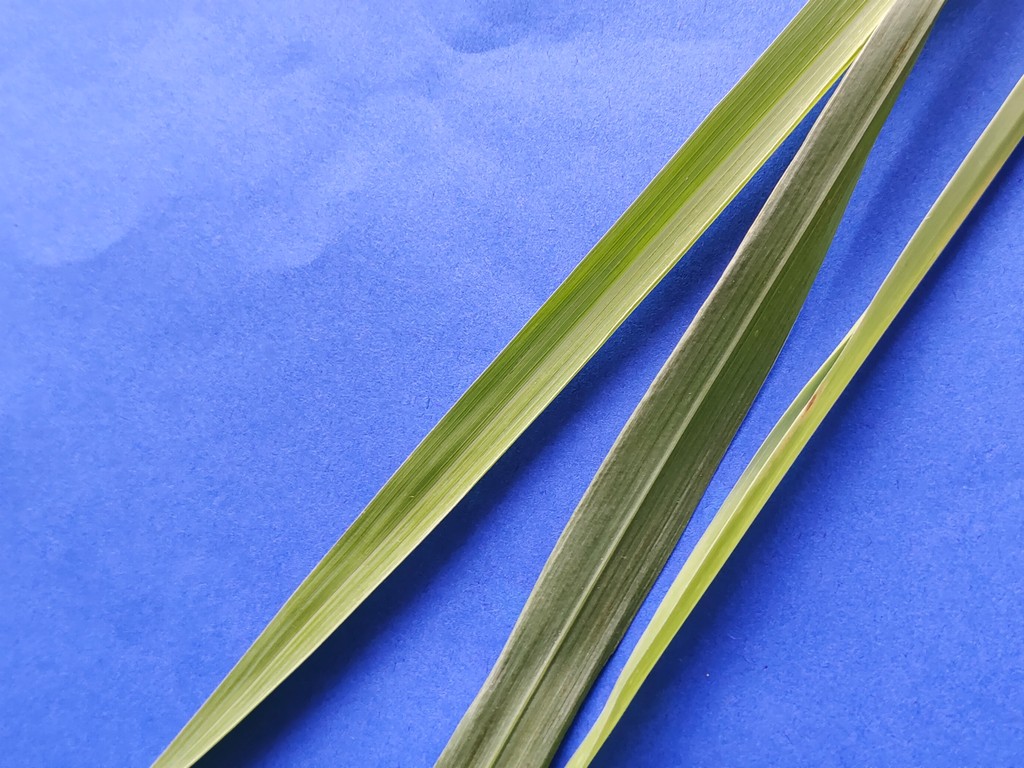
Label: Healthy